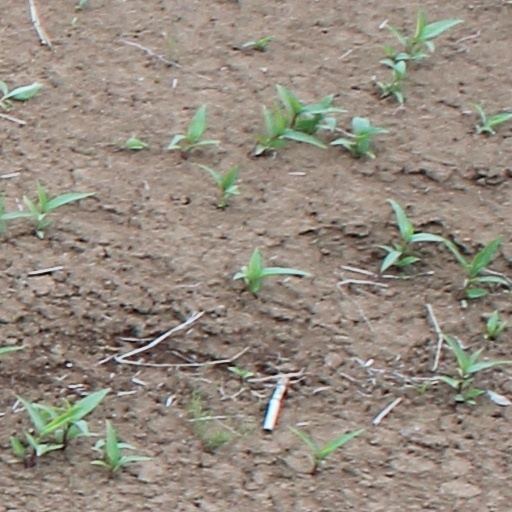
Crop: wheat